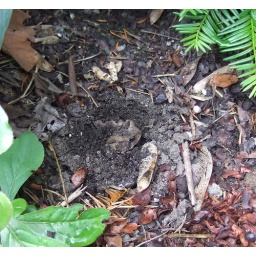
American Toad in a flower bed outside our front door in Dearborn, Michigan.